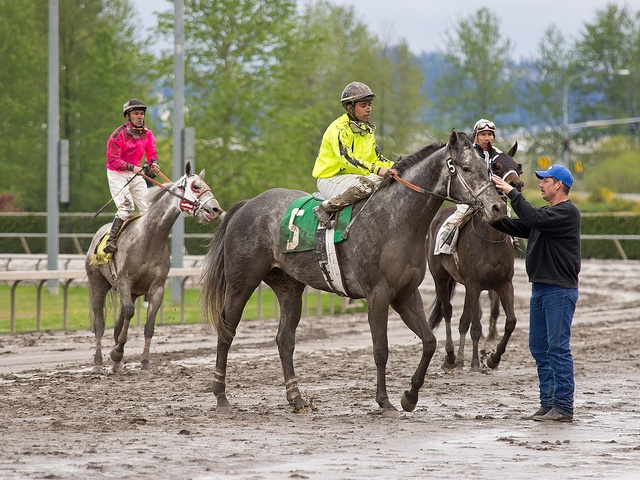
a couple of horse that have some people on their back
A group of men riding on the back of horses.
A group of jockeys on horses with a man next to them.
Three jockeys sitting on top of horses on a track.
A man assisting a person on a horse on a race track.